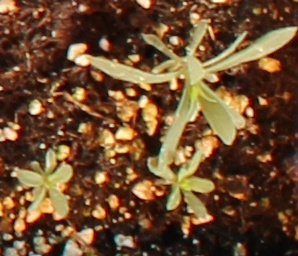
Label: Kochia